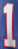
Number: 1